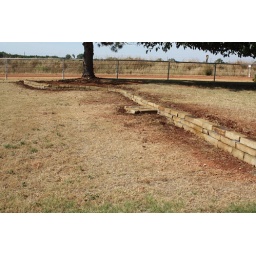
Back Retaining Wall curves around an existing Pine tree where a future flower or shrub bed can be installed.